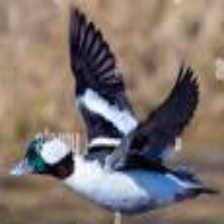
Species: BUFFLEHEAD
Scientific name: BUCEPHALA ALBEOLA
ImageNet parent category: drake